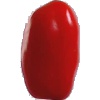
Label: Tomato 2